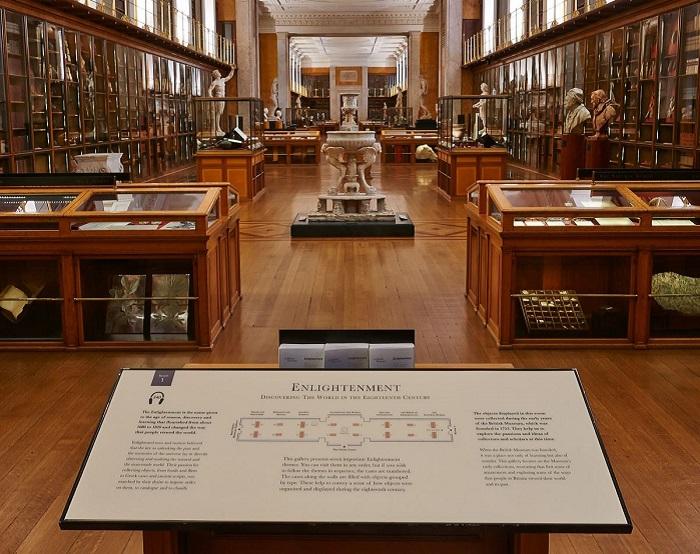
có nhiều hiện vật được trưng bày trong bảo tàng này